Sadh Belo

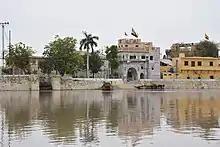
Sadh bela

Sadh Belo island is downstream from Bukkur island, and is separated from it by a short stretch of river. It is located on the River Indus flowing between Rohri and Sukkur. The temple complex is spread on two interconnected islands; Sadh Belo having kitchen, verandah, many temples, and Deen Belo which houses